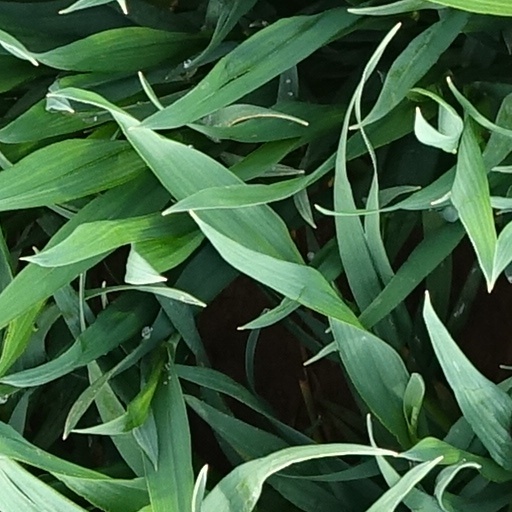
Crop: wheat